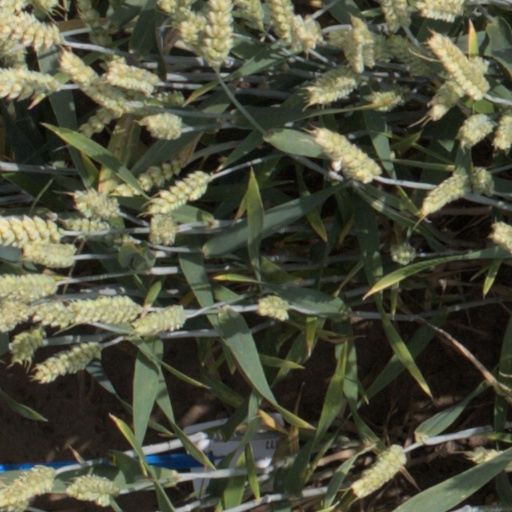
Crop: wheat